2009 Russia–Ukraine gas dispute

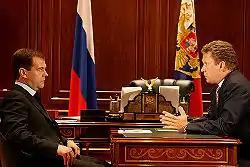
President Medvedev meets with Gazprom CEO Alexei Miller in his office in the Kremlin (July 21, 2008)

Throughout 2008 there were numerous contract and pricing disputes between Russian and Ukrainian gas/transit companies. In October 2008, Ukrainian Prime Minister Yulia Tymoshenko and Russian Prime Minister Vladimir Putin signed a deal that included provisions to raise import prices and transit tariffs to "market, economically based and mutually agreed levels" within three years, and that Naftogaz would buy gas directly from Gazprom and be the sole importer to Ukraine, removing intermediaries. In November, Gazprom and Naftogaz signed a long-term contract with similar provisions; however, this document differed in that it referred to transit fees remaining at their 2008 level and didn't specify an import price.